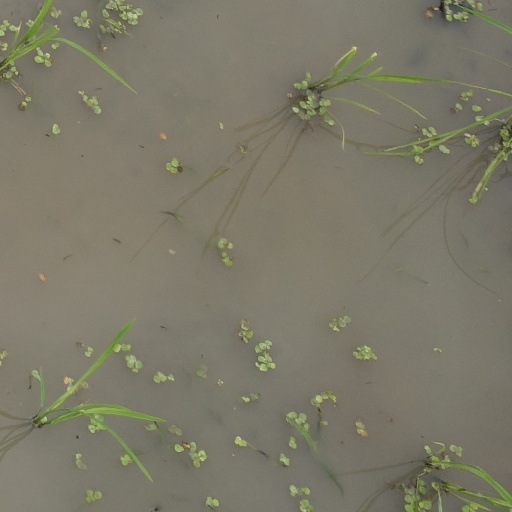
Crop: rice